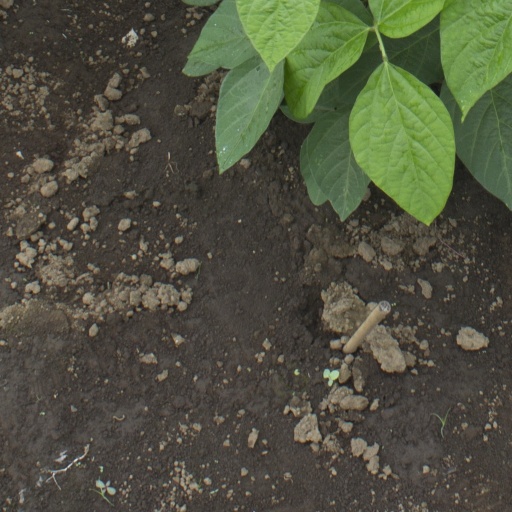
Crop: soybean